Appalachian Highlands

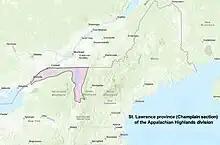
The St. Lawrence Valley province, including only the Champlain section of the Appalachian Highlands physiographic division

The St. Lawrence Valley is a physiographic province of the larger Appalachian division, containing only the Champlain physiographic section. The St. Lawrence Plain is a vast, flat plain, with elevations rarely exceeding 300m (1,000 feet) in Vermont and New York. This area was originally a forest-wetland complex, although very little of the forest remains today.